Question: Please indicate a possible affordance area of the bowl that can be used for holding.
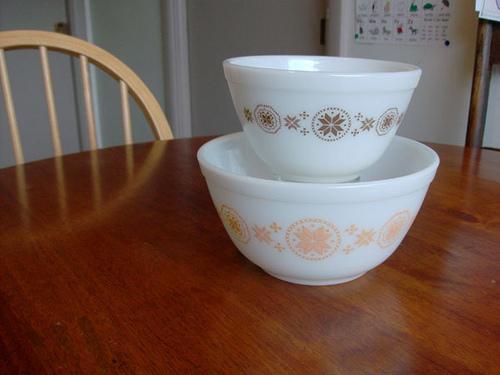
Answer: [228, 48.5, 422, 77.5]